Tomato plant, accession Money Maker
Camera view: tilt-top (135 deg); turntable rotation: 330 degrees
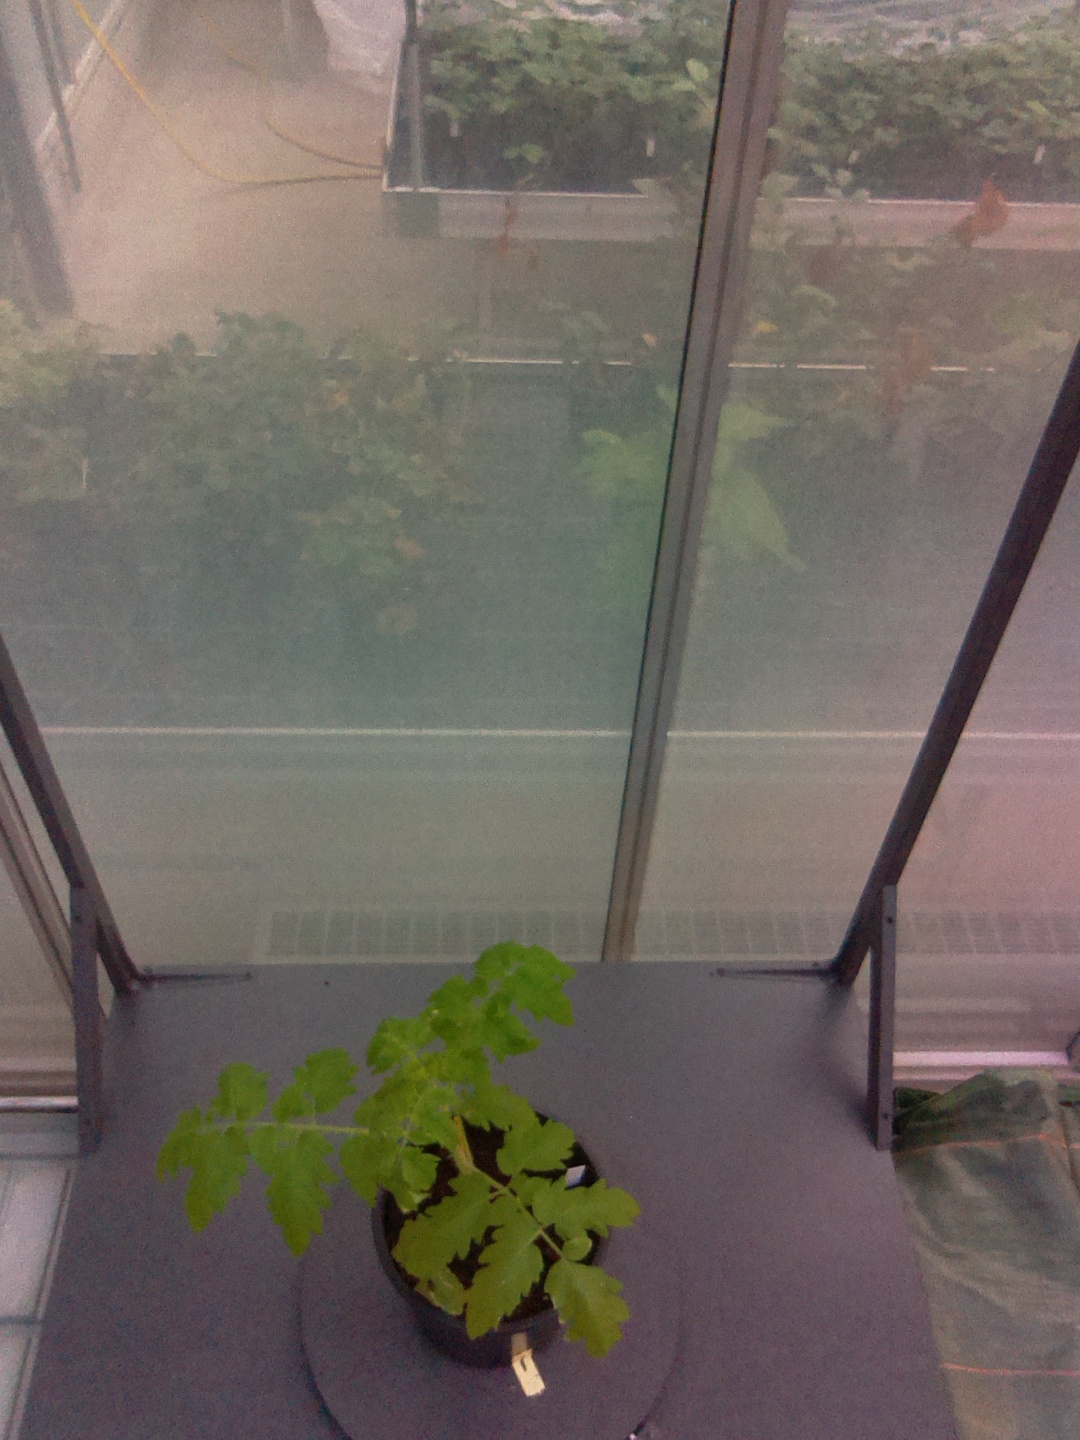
BBCH growth stage 13: 6 of true leaves visible